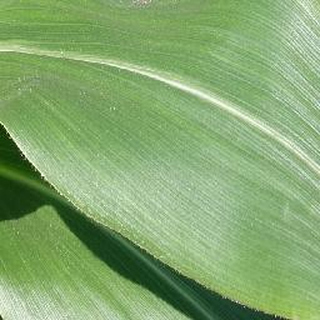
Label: healthy_corn